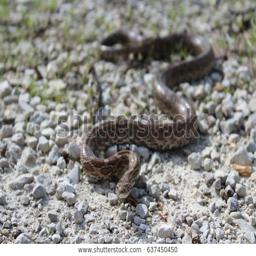
Animal: snakes